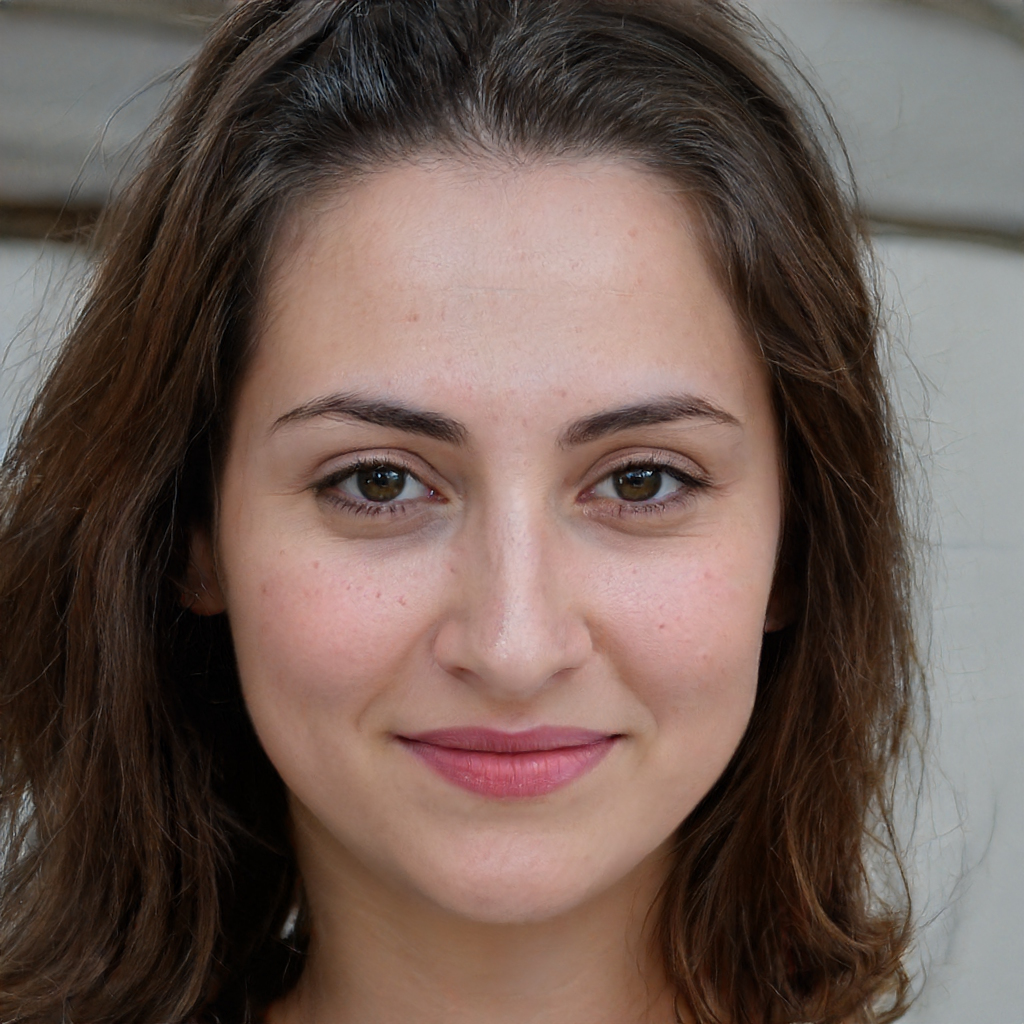
Gender: Female